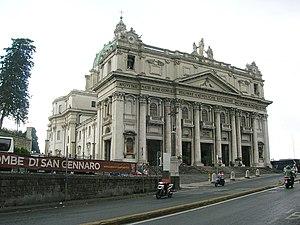
Cette liste des églises de Naples énumère essentiellement les structures d'intérêt historique et artistique construites dans la ville depuis la période paléochrétienne jusqu'au XIXᵉ siècle.